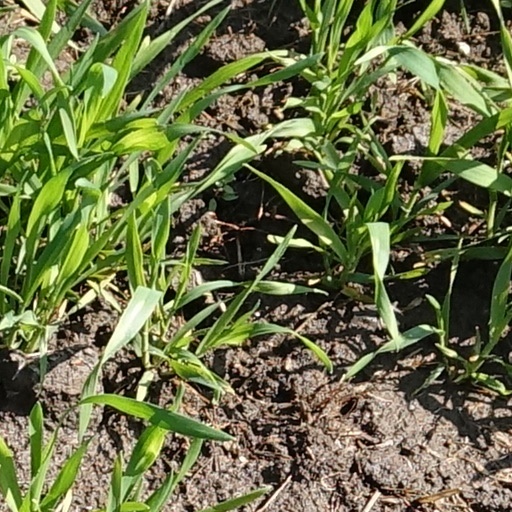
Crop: wheat